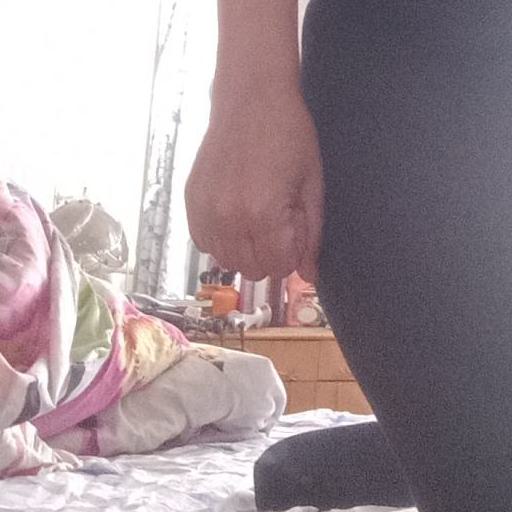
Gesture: no_gesture